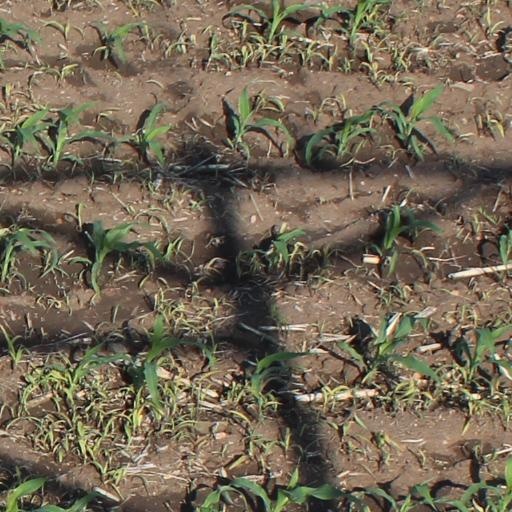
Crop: maize; corn